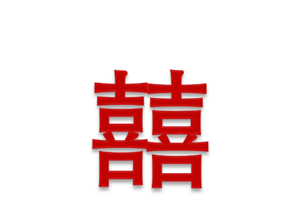
double bonheur
Double bonheur, à conformer un carré, commun dans les caractères chinois. On l'utilise en général à signifier le bonheur du mariage, car les deux 喜 donnent le sens d'une paire de joie. 囍 est présenté toujours en rouge et parfois en noir ou en or sur fond rouge sur les cadeaux pour les mariés. On le découvre aussi souvent à l'occasion de Nouvel An chinois, en papiers rouges découpés et collé sur les immeubles, les fenêtres et les portes.